Superior Creek

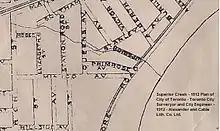
Superior Creek

Superior Creek was a stream draining into Lake Ontario in the former village of Mimico, Ontario, Canada.